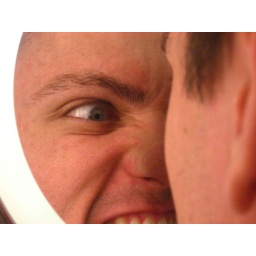
Justin gets scary in the bathroom makeup mirror